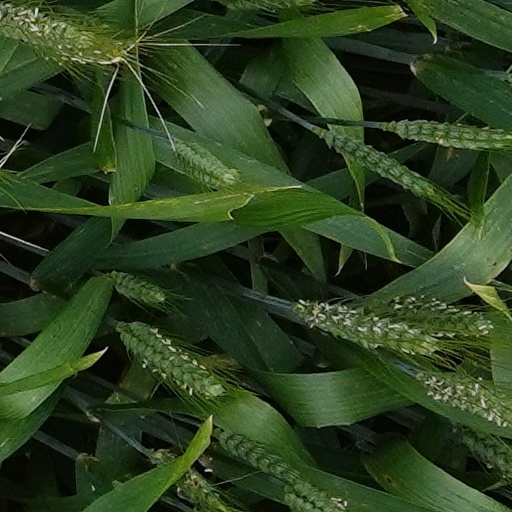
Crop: wheat